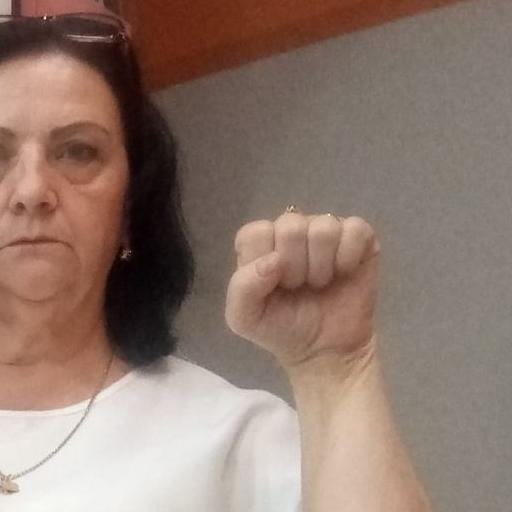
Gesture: fist